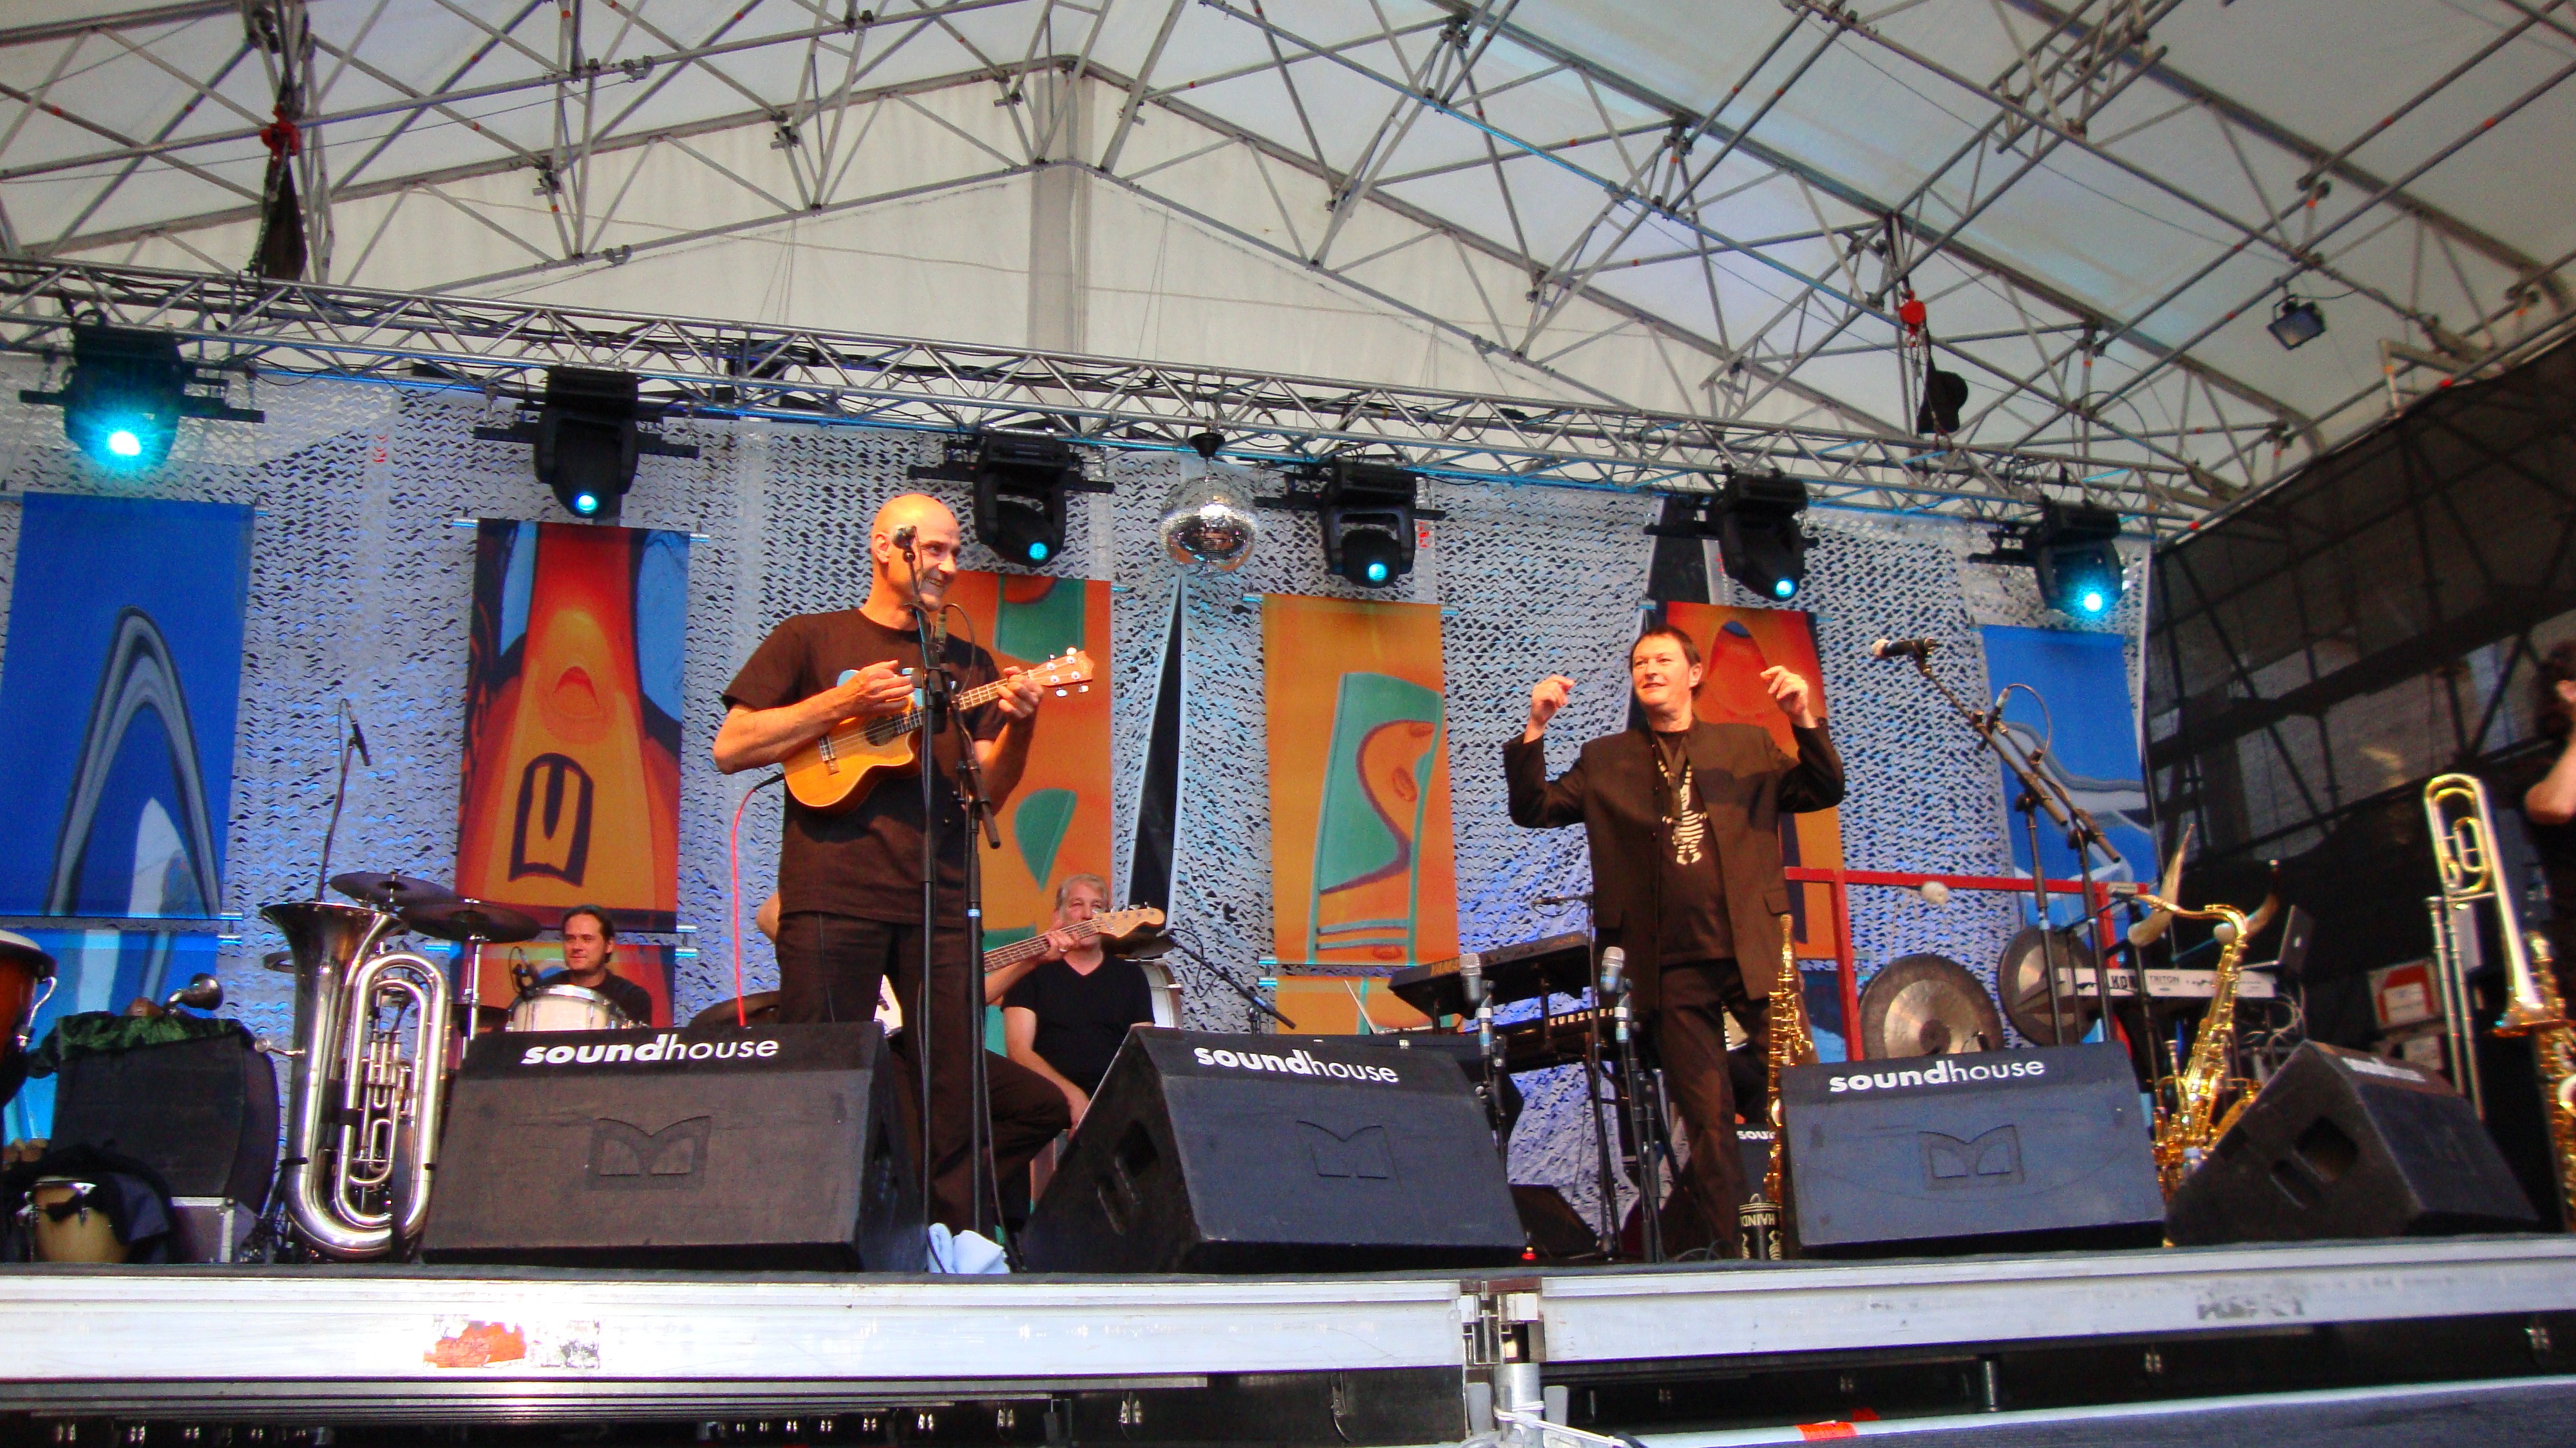
music, structure, live, show, performance art, art, festival, stage, performance, occur, sport venue, physical fitness, haindling